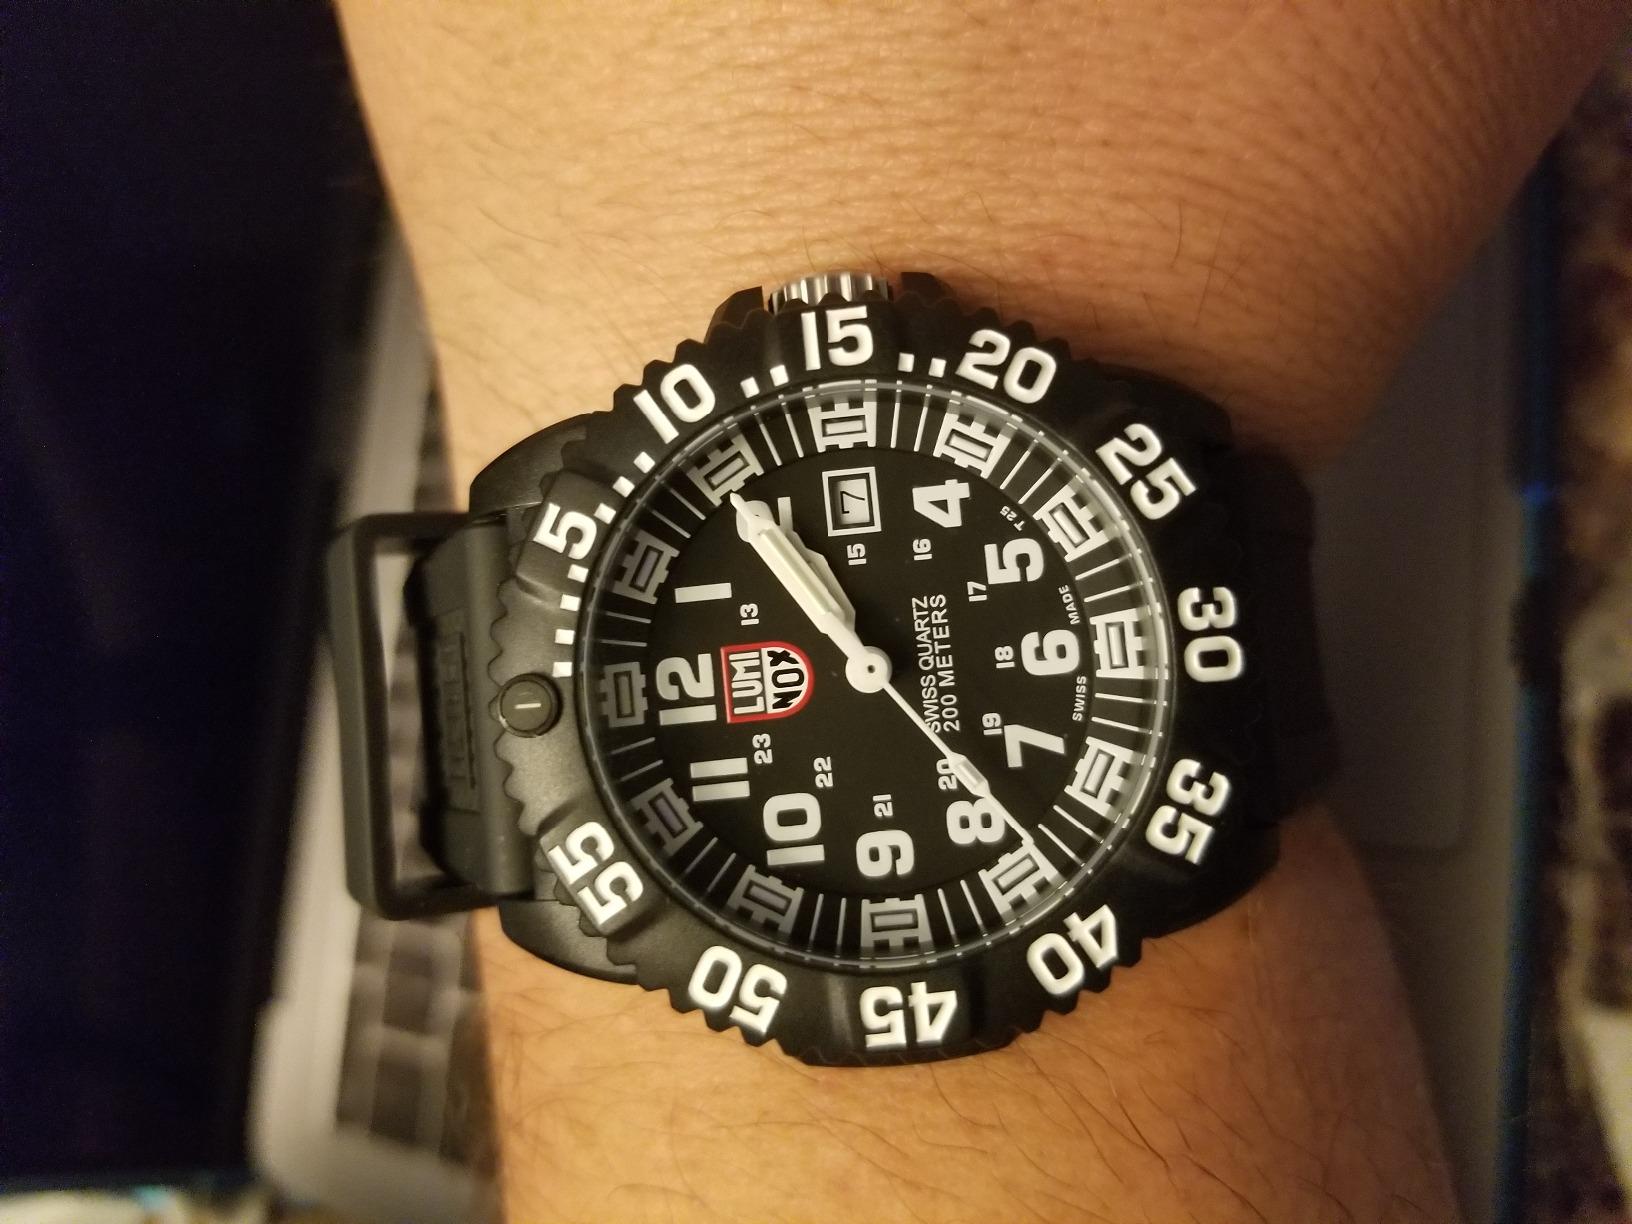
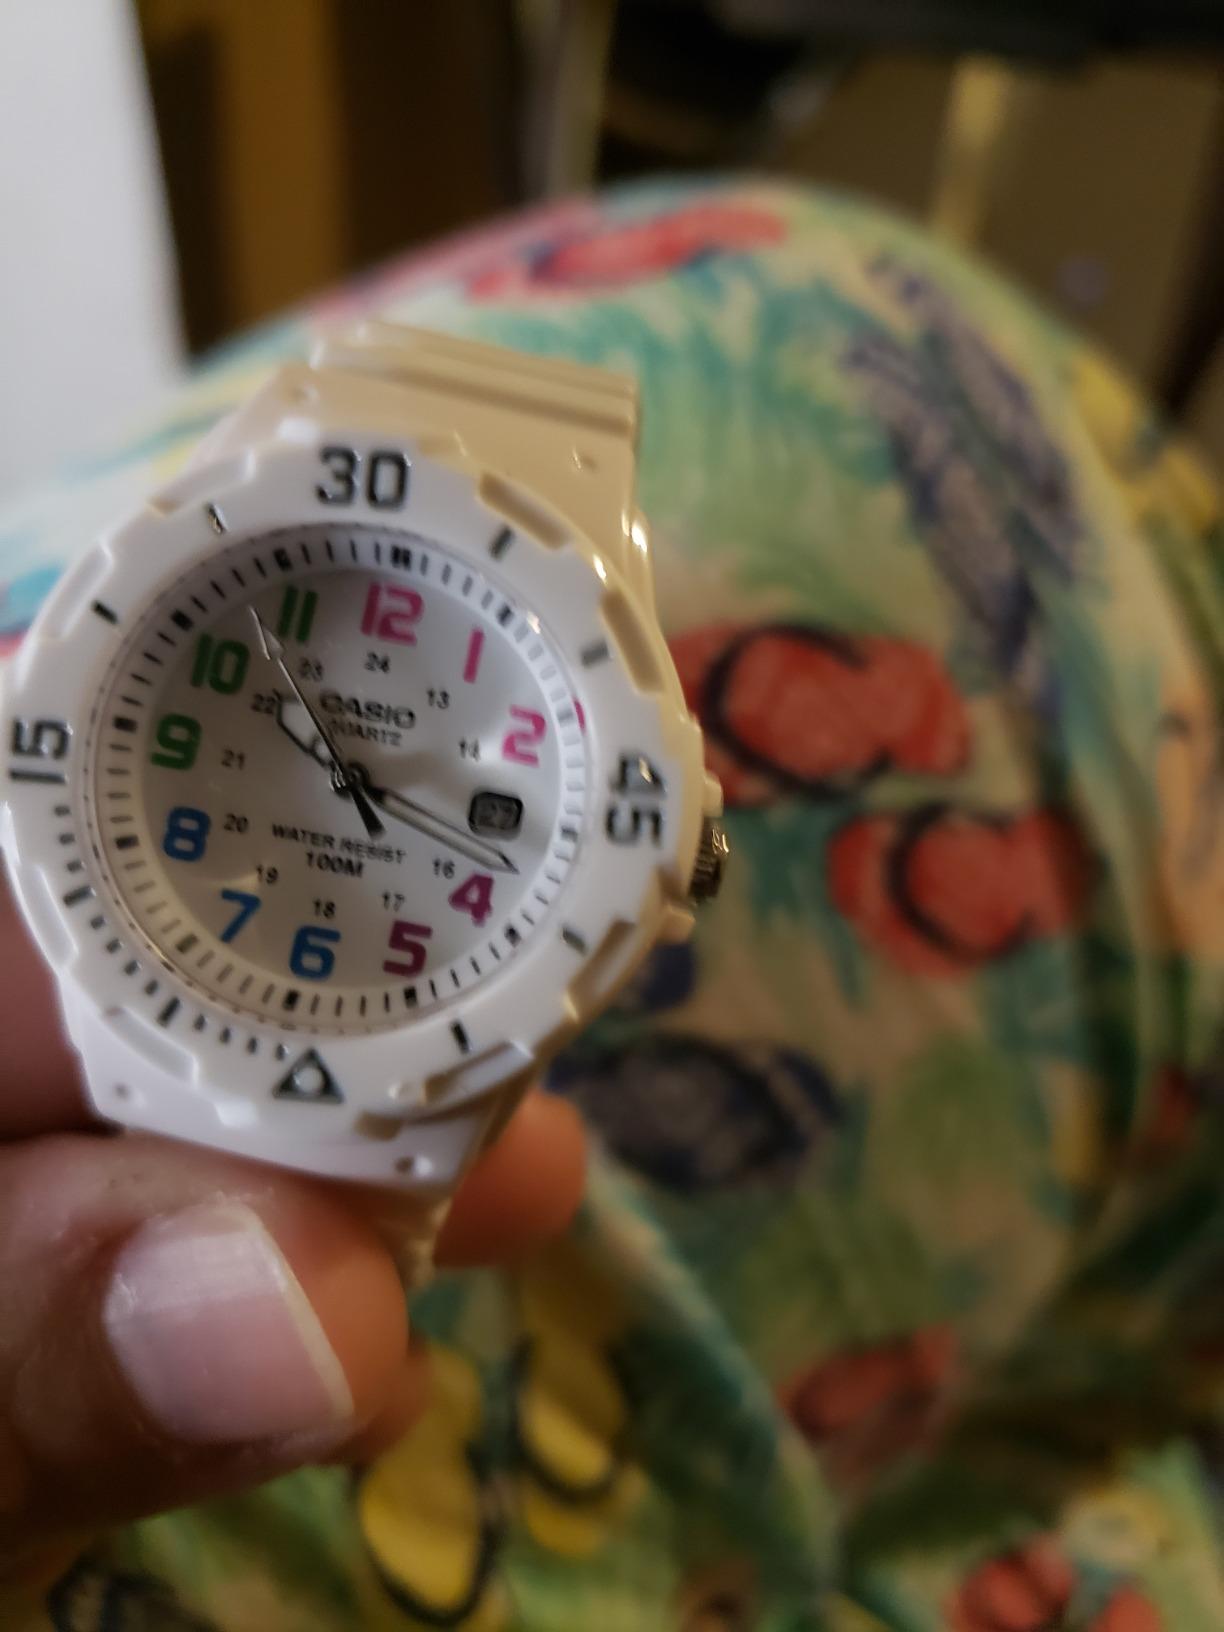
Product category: accessories_watch
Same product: no